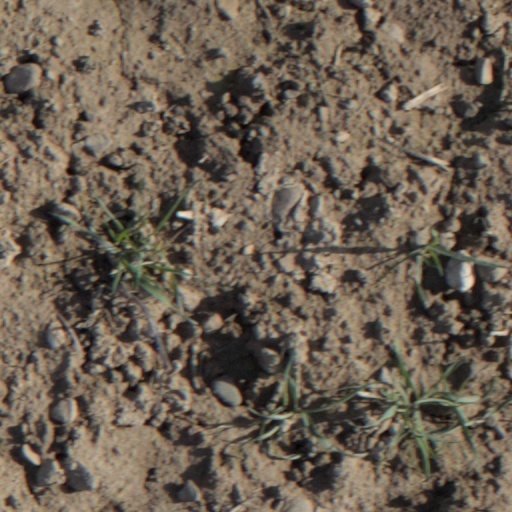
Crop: wheat